Cyprus in the Eurovision Song Contest 2021

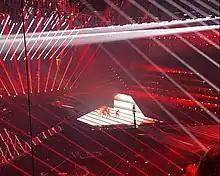
Elena Tsagrinou performing "El diablo" in the jury show for the first semi-final.

The Eurovision Song Contest 2021 took place at Rotterdam Ahoy in Rotterdam, the Netherlands, and consisted of two semi-finals held on the respective dates of 18 and 20 May, and the final on 22 May 2021. According to Eurovision rules, all nations with the exceptions of the host country and the "Big Five" (France, Germany, Italy, Spain and the United Kingdom) are required to qualify from one of two semi-finals in order to compete for the final; the top ten countries from each semi-final progress to the final. The European Broadcasting Union (EBU) split up the competing countries into six different pots based on voting patterns from previous contests as determined by the contest's televoting partner Digame. The semi-final allocation draw held for the Eurovision Song Contest 2020 on 28 January 2020 was used for the 2021 contest; Cyprus was placed into the first semi-final, to be held on 18 May 2021, and was scheduled to perform in the second half of the show. Once all the competing songs for the 2021 contest had been released, the running order for the semi-finals was decided by the shows' producers rather than through another draw, so that similar songs were not placed next to each other. Cyprus was set to perform in position 8, following the entry from and preceding the entry from . Louis Patsalides served as the commentator for the broadcasts of the contest within Cyprus.